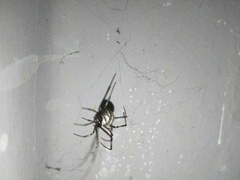
Species: Lactrodectus_hesperus